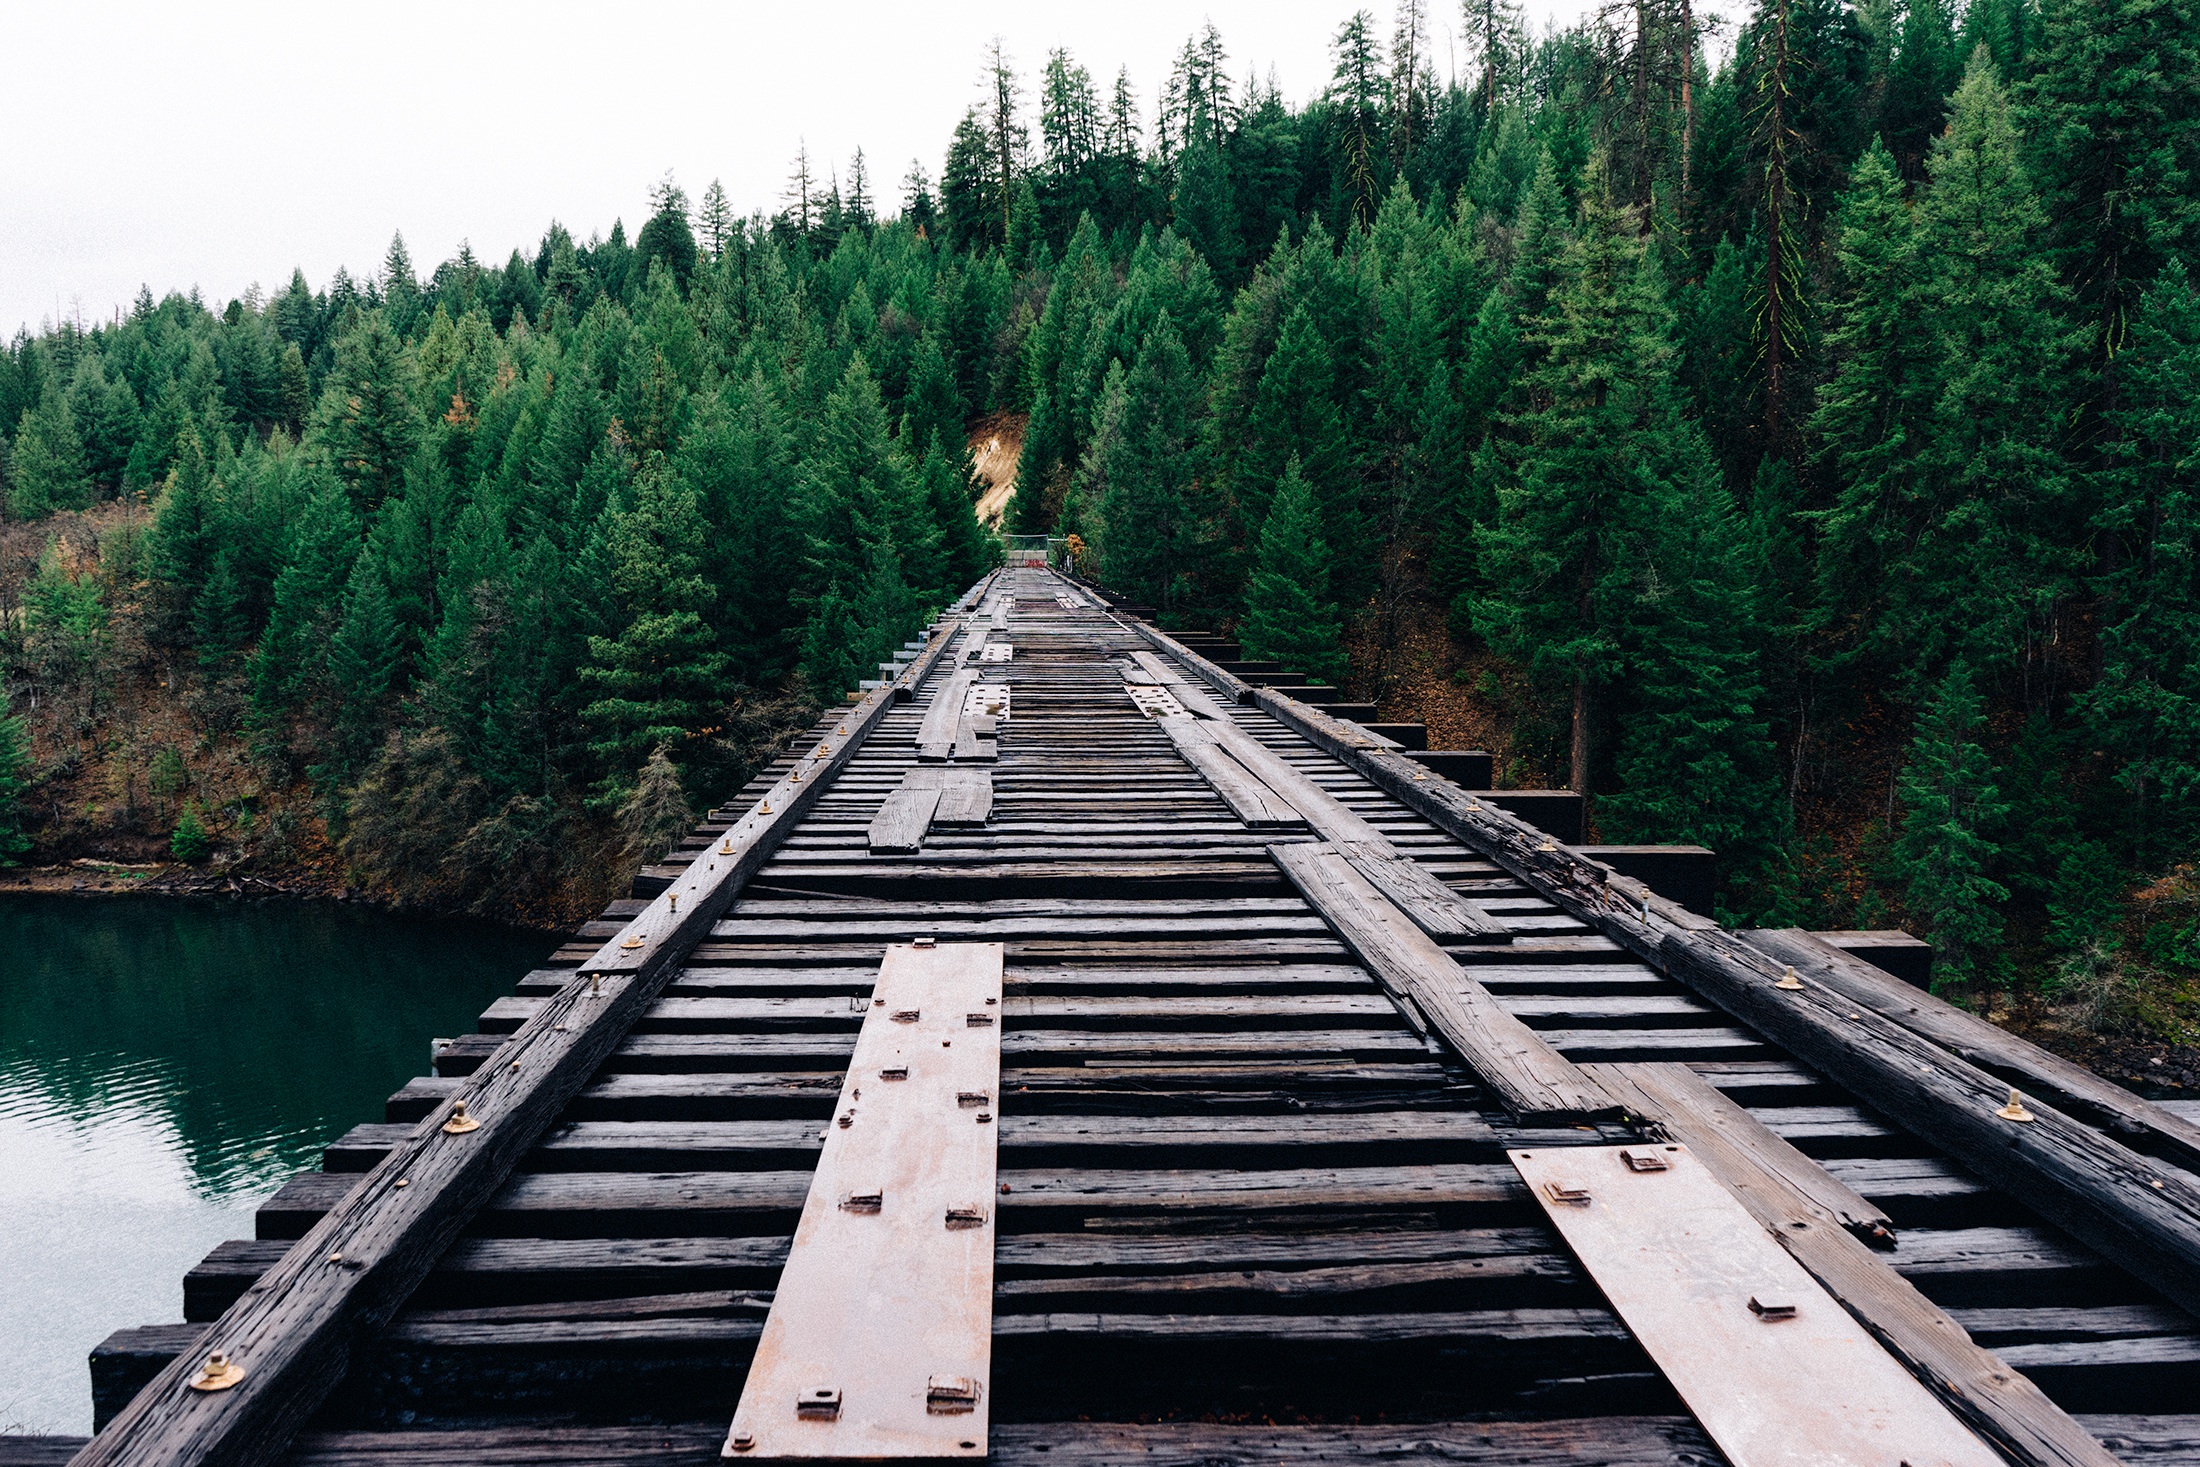
tree, track, railroad, bridge, walkway, suspension bridge, transport, trestle, rolling stock, nonbuilding structure